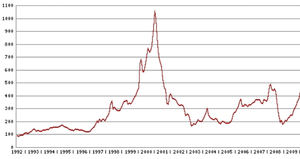
Le palladium est l'élément chimique de numéro atomique 46, de symbole Pd.